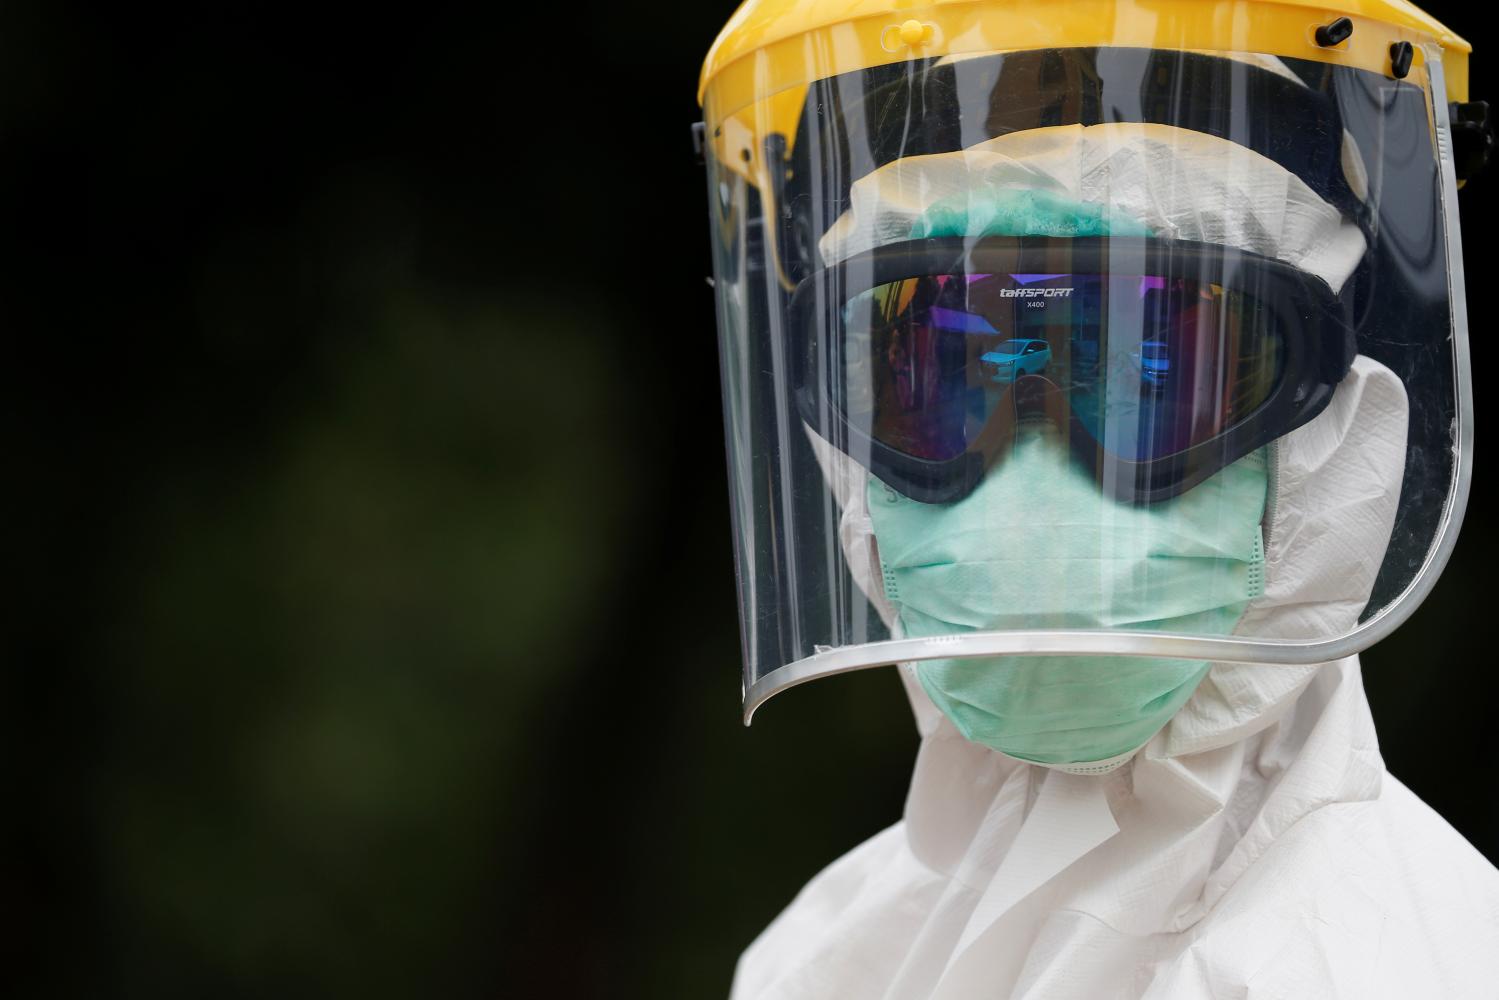
Objects detected:
Mask
Face_Shield
Goggles